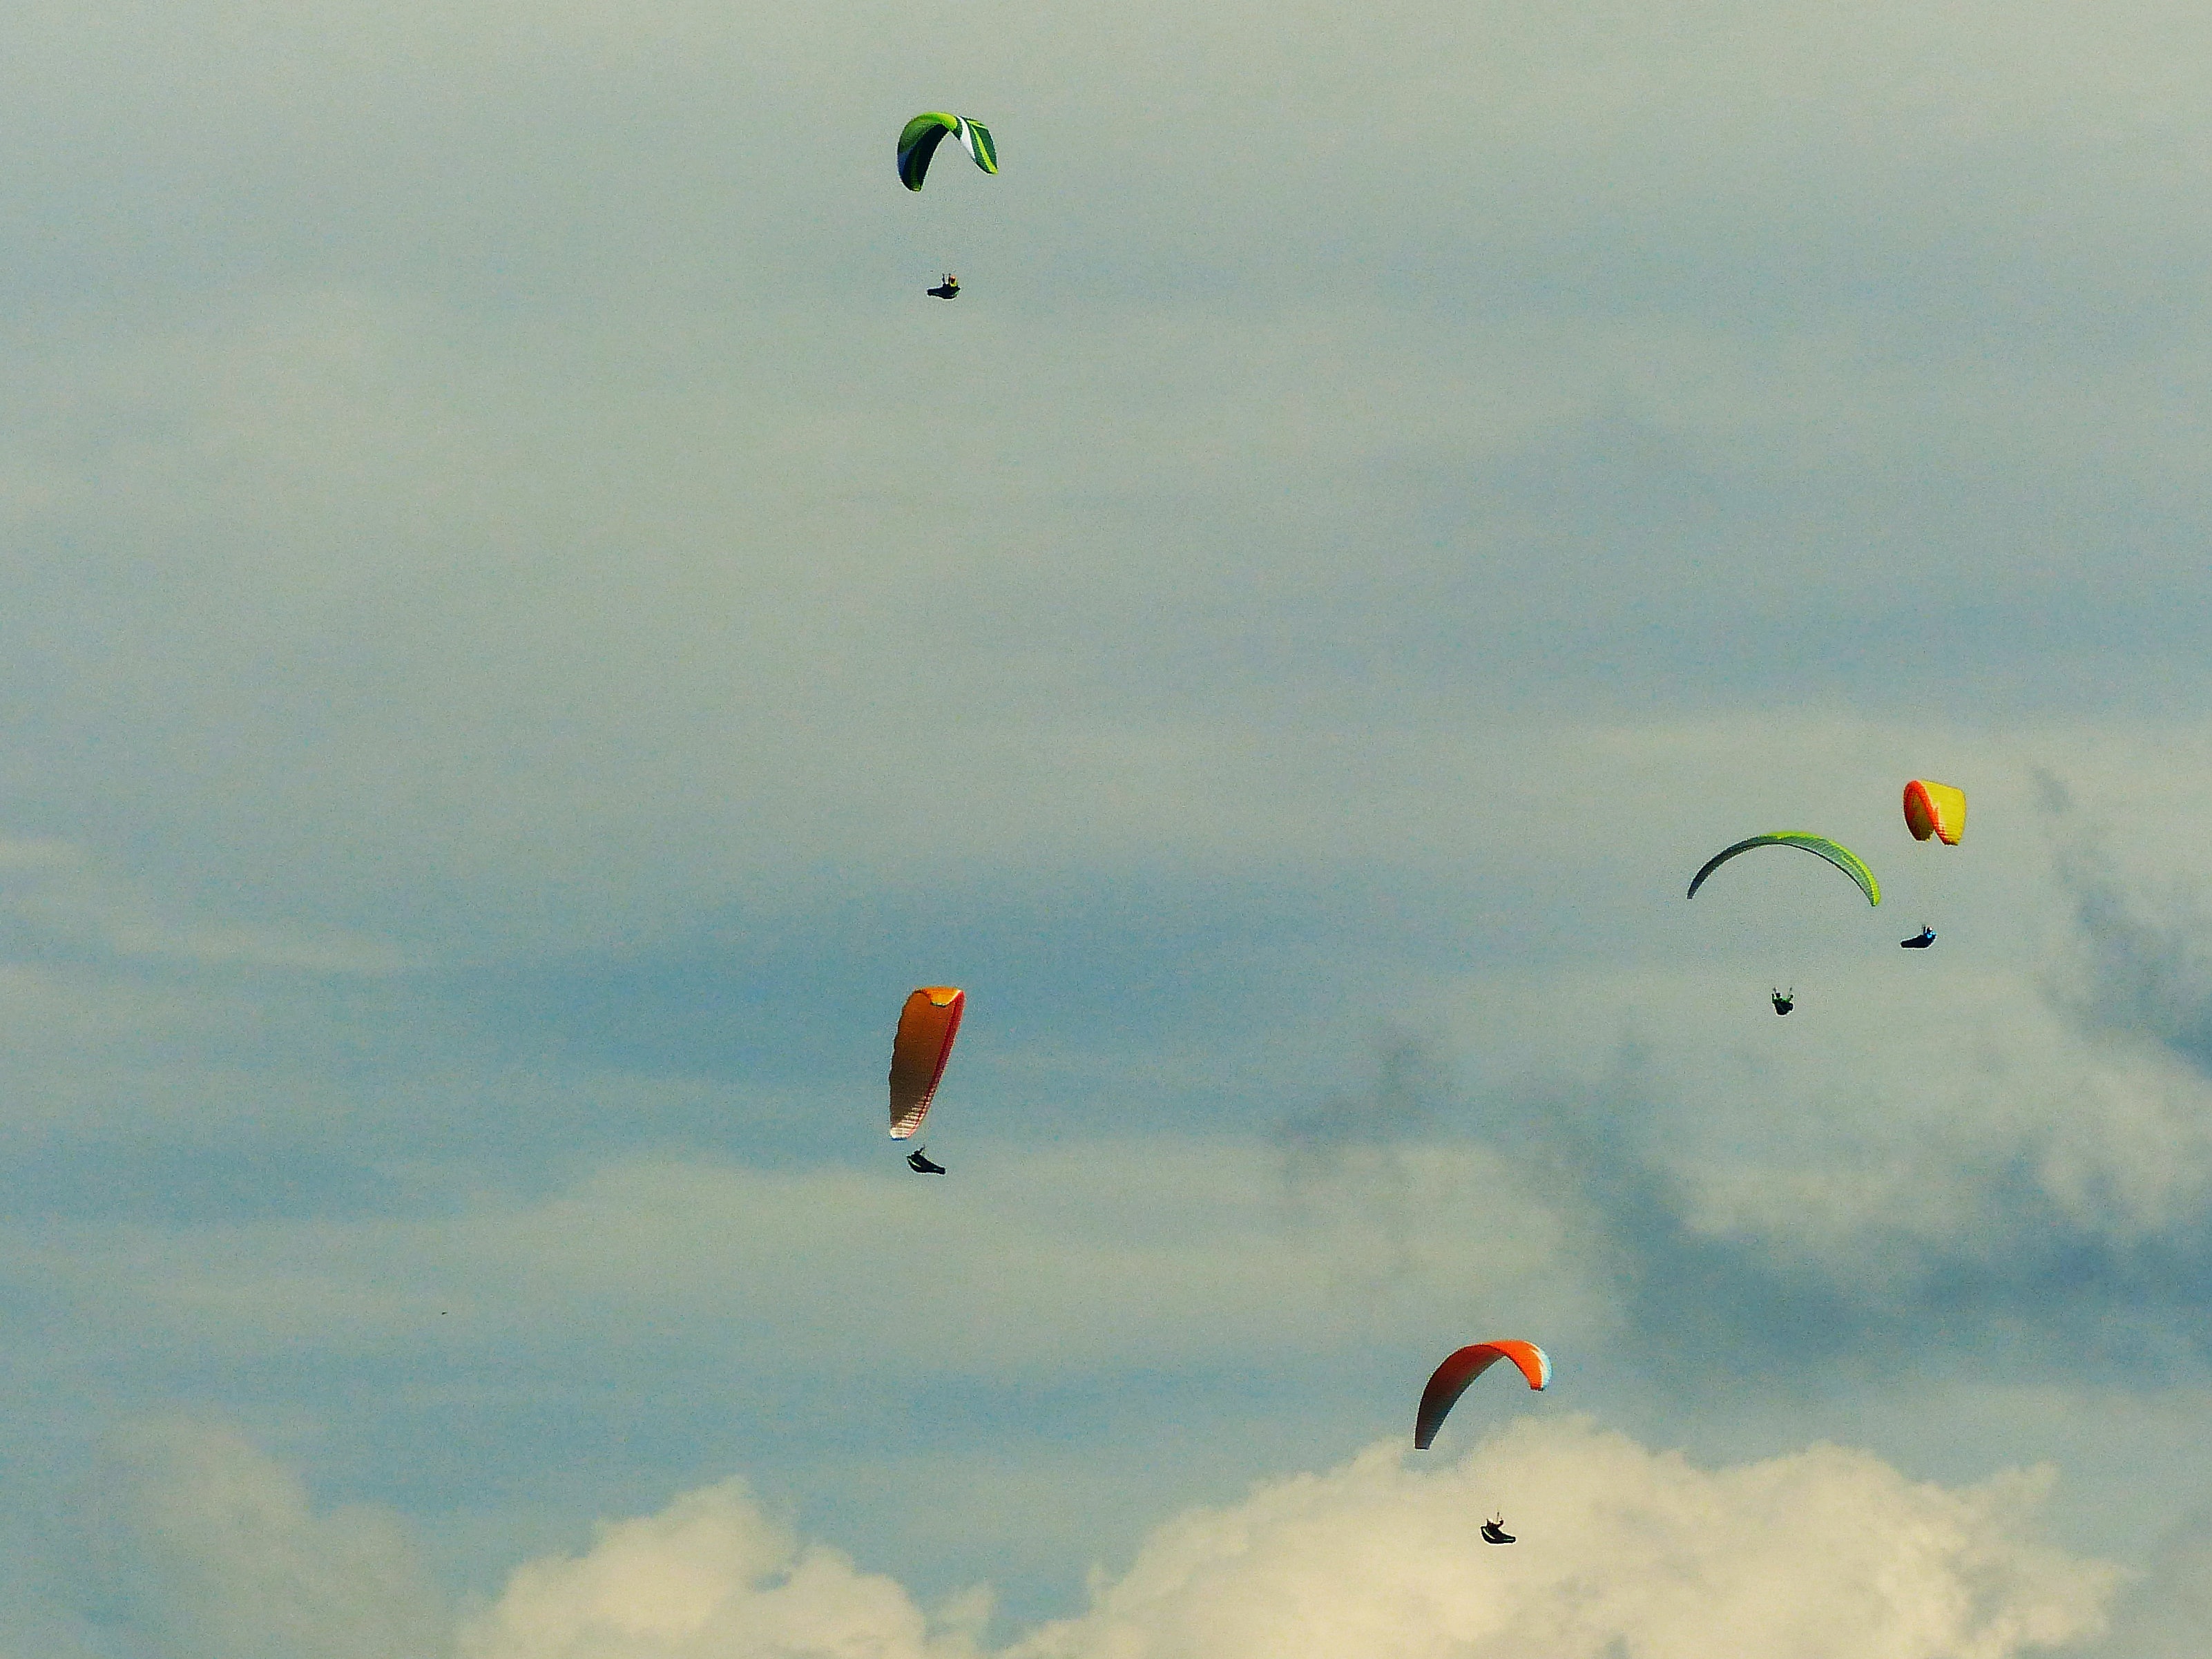
wing, fly, flight, freedom, extreme sport, toy, parachute, paragliding, paraglider, sports, thermals, parachuting, air sports, alpine panorama, f ssen, allg u, schwangau, tegelberg, atmosphere of earth, windsports